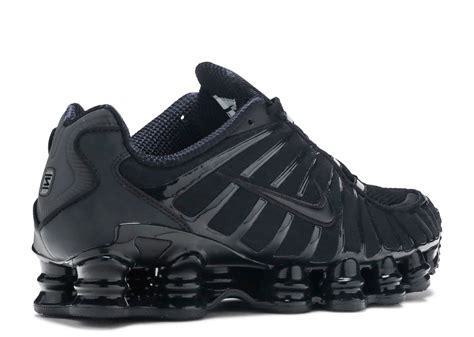
Brand: Nike
Model: Shox TL